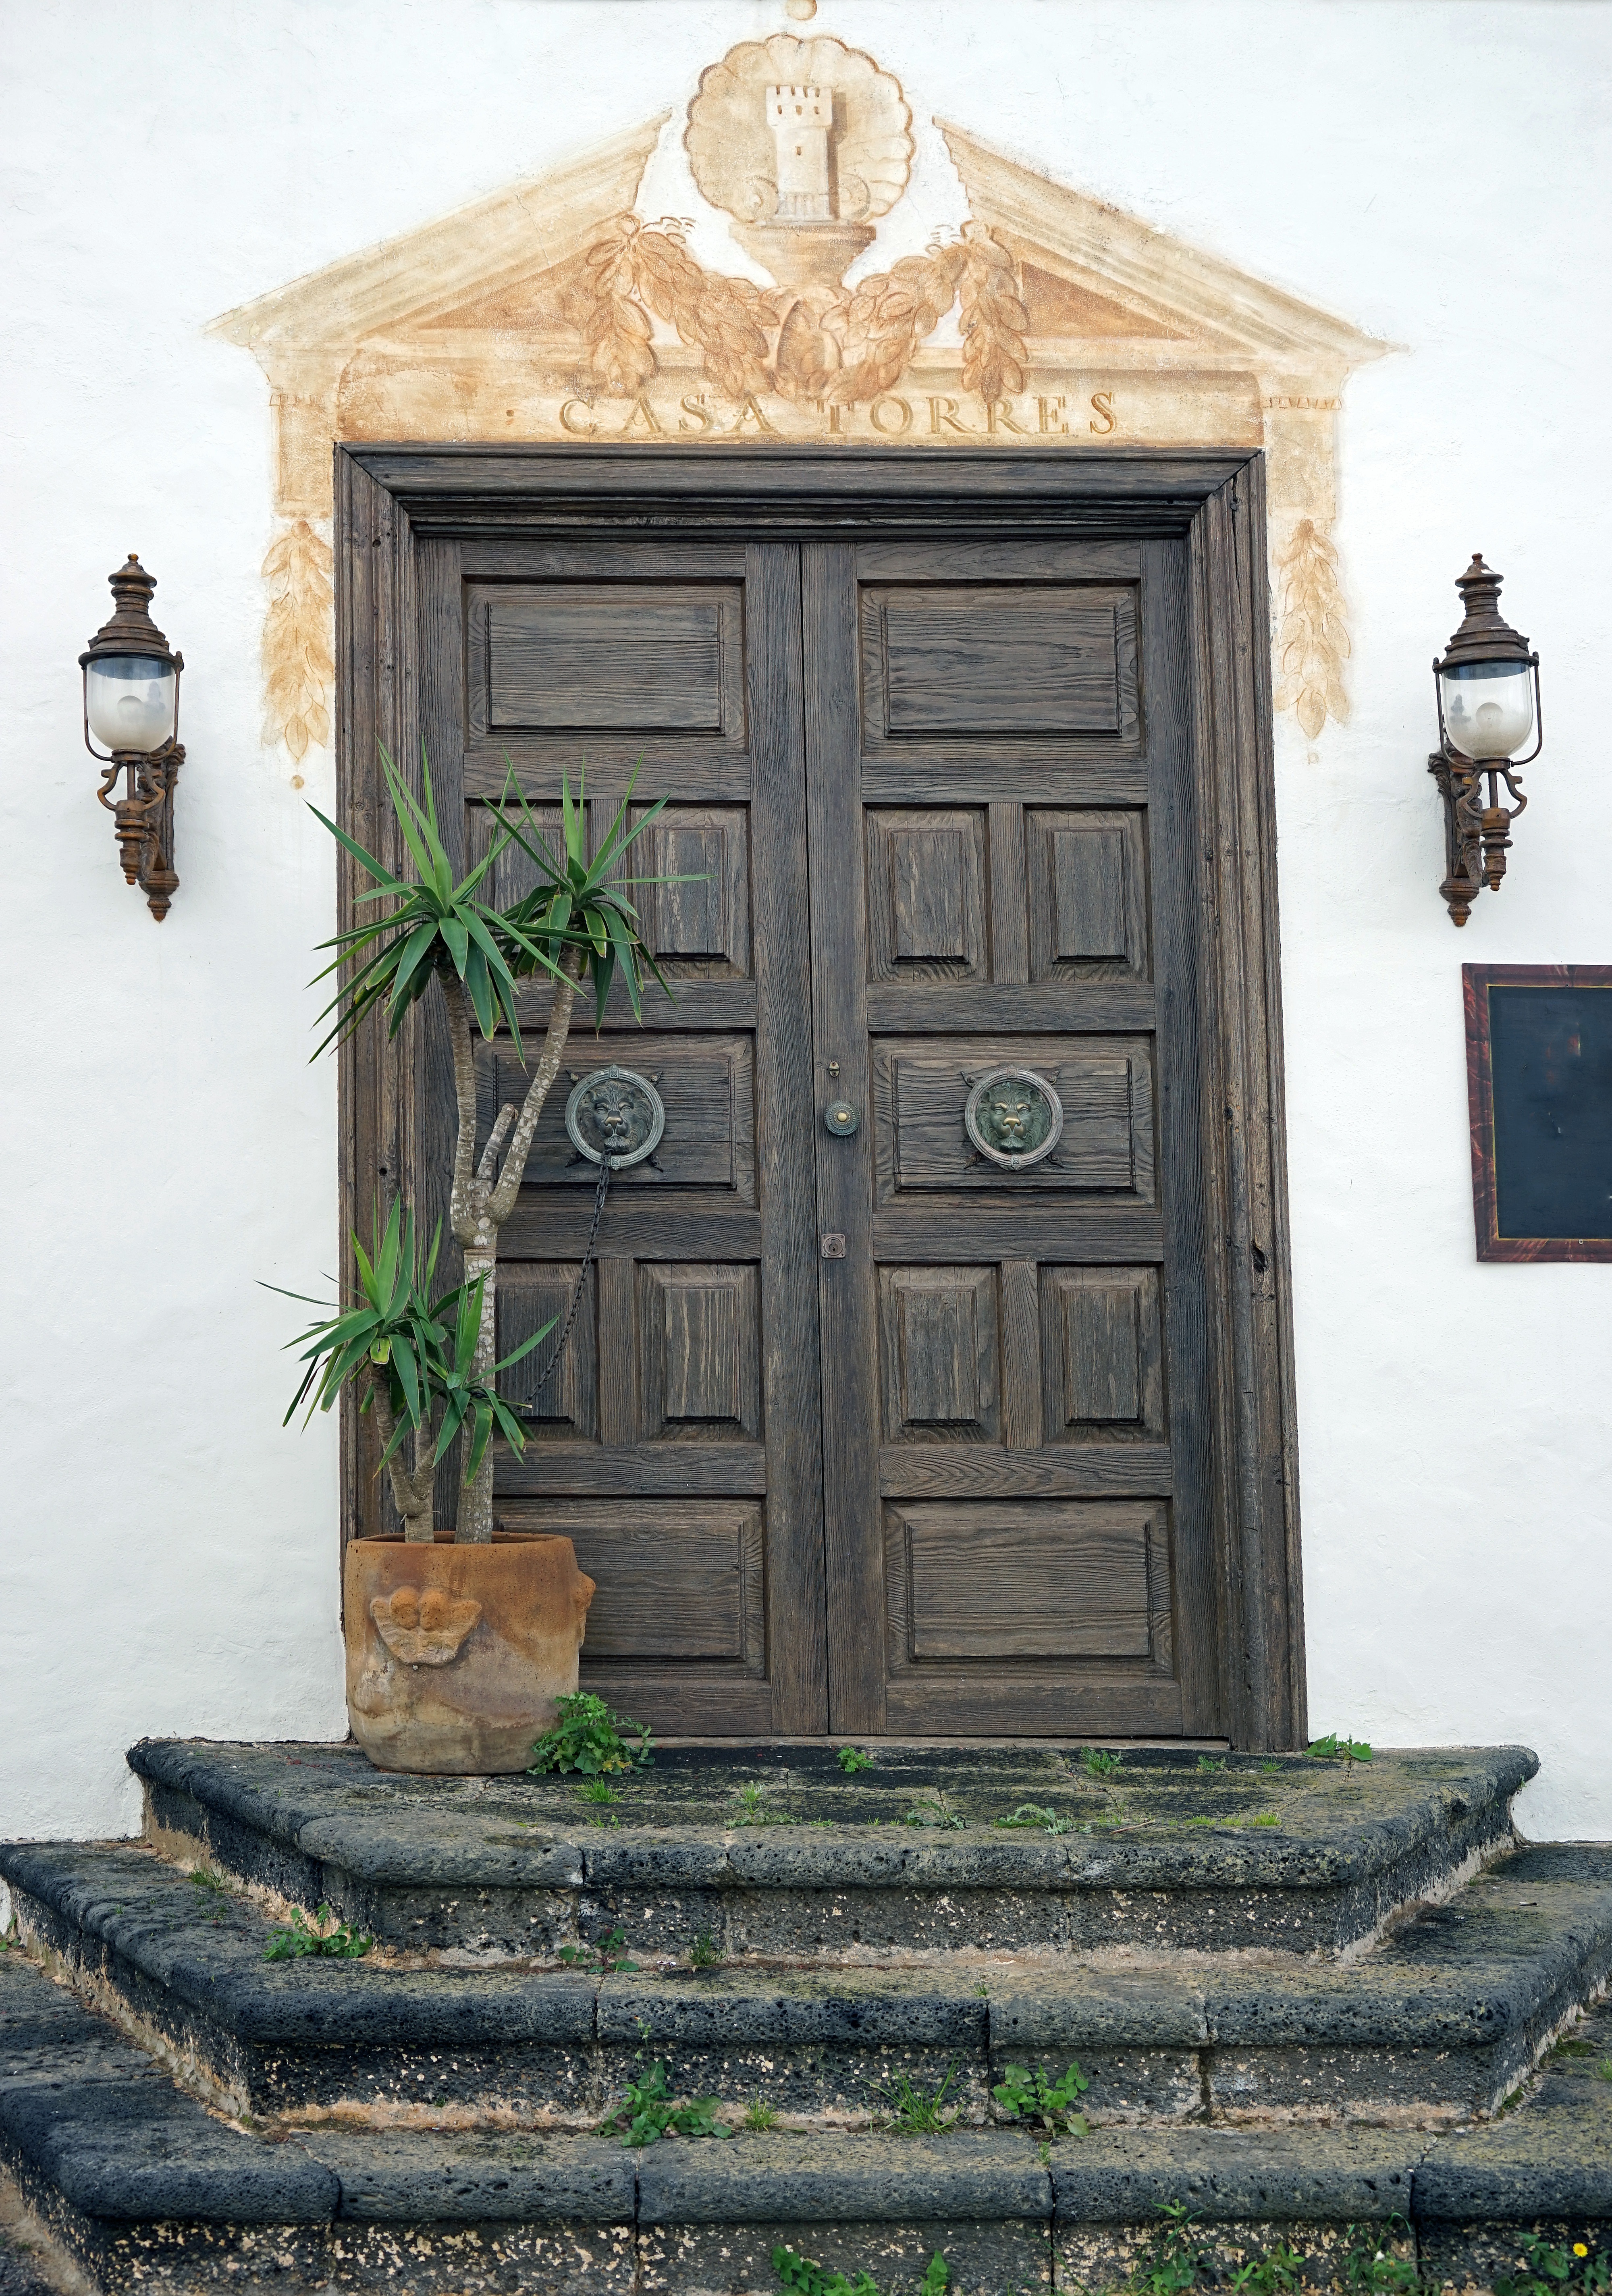
wood, house, window, facade, chapel, gate, door, goal, front door, input, house entrance, old door, portal